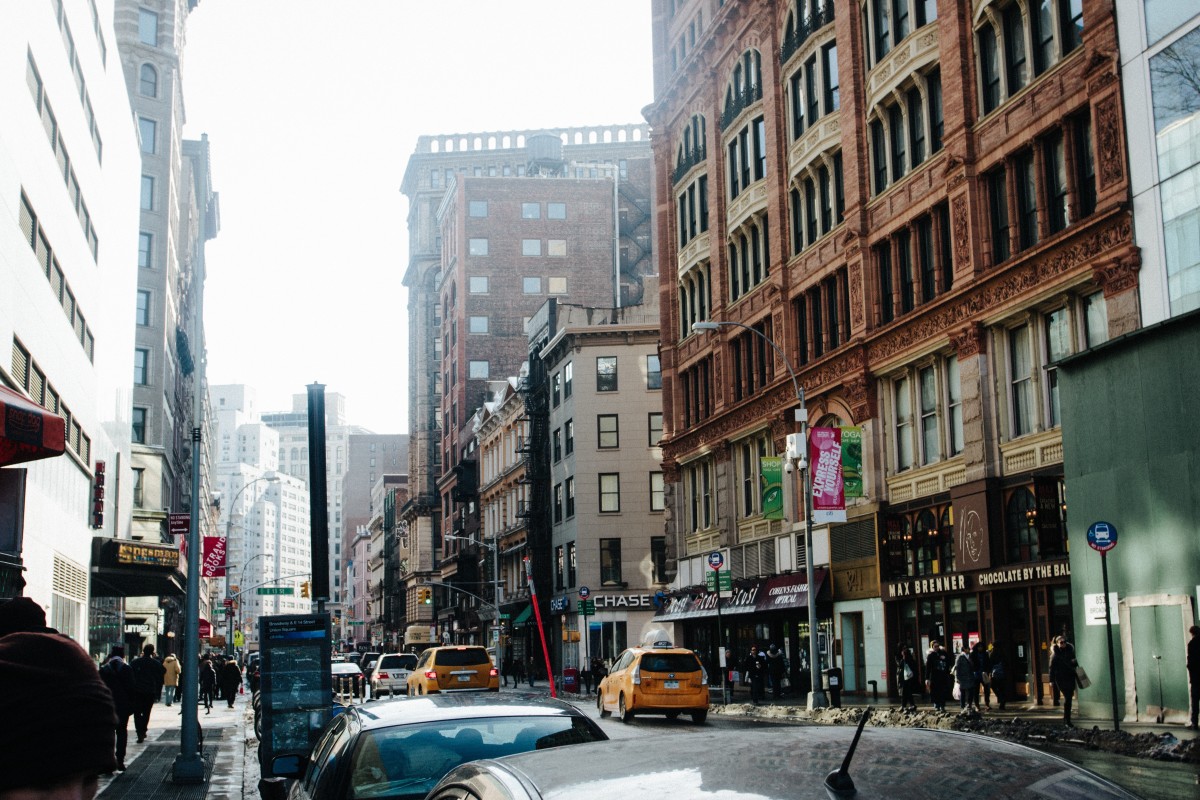
Tags: road, street, town, city, skyscraper, cityscape, downtown, lane, infrastructure, metropolis, neighbourhood, urban area, residential area, human settlement